Jesse Ray Ward

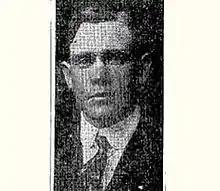

Jesse Ray "J. Ray" Ward (September 4, 1885 – April 15, 1928) was a United States Marshal in the closing years of the Old West period. He was appointed a U.S. Marshal by President Harding and was involved in the Posey War of 1923.